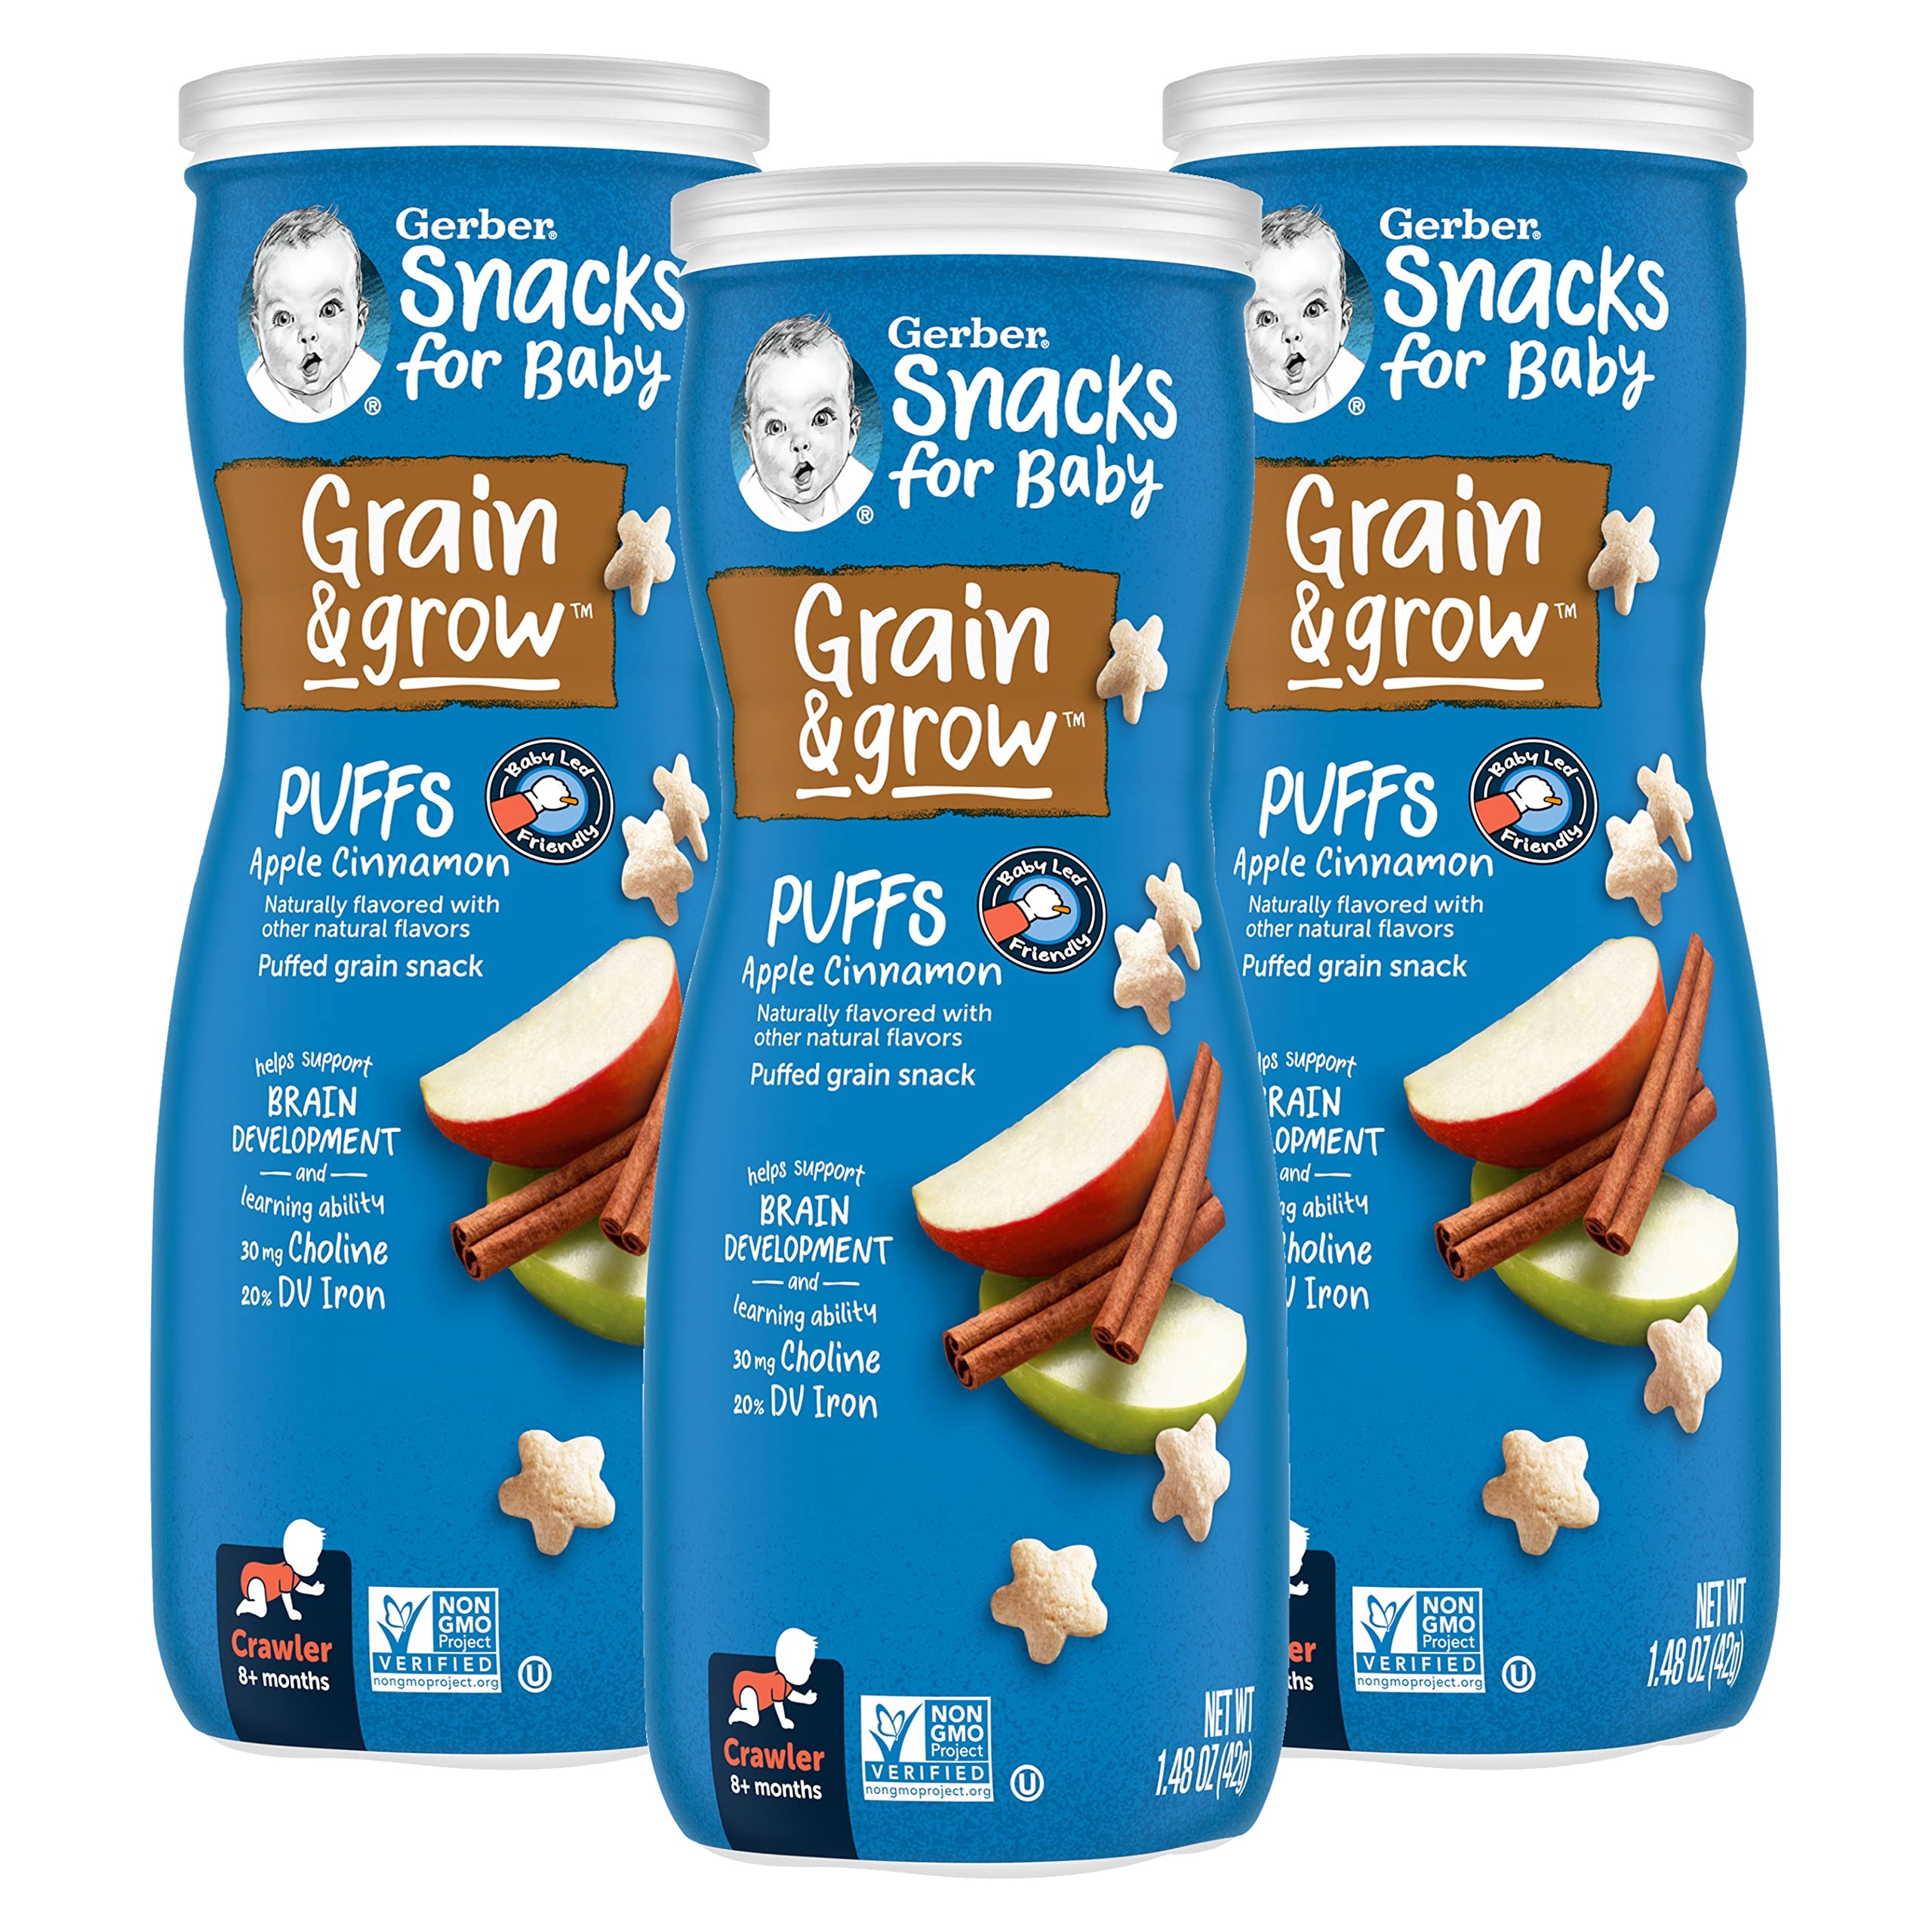
Item Name: Gerber Snacks for Baby Grain & Grow Puffs, Apple Cinnamon, Non-GMO with No Artificial Flavors or Sweeteners, Puffed Grain Baby Snack, 1.48 OZ (Pack of 3)
Bullet Point 1: SNACKS FOR TINY HANDS: An ideal snack for your crawler learning to self feed, our Puffs Cereal Snacks are easy to chew & swallow & they're just the right size for little fingers learning to pick up.
Bullet Point 2: WHOLESOME INGREDIENTS: Puffs Cereal Snacks are filled with goodness including 2 grams of whole grains per serving and 6 essential vitamins & minerals.
Bullet Point 3: NUTRITIOUS SNACKS: Grain & Grow Puffs have 20% daily value or Iron per serving for your little one to support brain development and learning ability.
Bullet Point 4: GERBER GOODNESS: Just goodness, no artificial flavors or artificial sweeteners.
Bullet Point 5: NUTRITION FOR GROWING: Your baby may be ready for Puffs if they crawl without tummy on the floor, start using fingers to eat, start using jaw to mash food.
Product Description: Gerber Snacks for Baby Grain & Grow Puffs, Apple Cinnamon, Puffed Grain Snack for Crawlers 8+ Months, 1.48-Ounce Canister: Gerber Grain & grow brings the goodness of whole grains and tailored nutrition. Puffed Goodness: Satisfy baby’s taste buds with the oh-so-delicious & exciting variety of naturally flavored Puffs crafted with fruit & wholesome goodness. Made non-GMO and without any artificial flavors or artificial sweeteners for baby. Wholesome Goodness: Gerber Puffs Grain Snack is perfect for your little one to munch on. Crafted with 2 grams of whole grains per serving and 6 vitamins & minerals to make every bite count at snack time. Made for Milestones: Your little one is learning to mash & chew and is even beginning to self-feed with their fingers! Our Puffs are perfectly sized for tiny hands and allow them to practice picking up food & be more independent. Your baby may be ready for Puffs if they: Crawl without tummy on the floor; Start using fingers to eat; Start using jaw to mash food.
Value: 4.44
Unit: Ounce

Price: 2.94